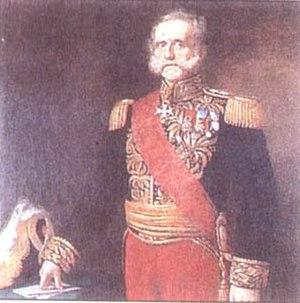
L’histoire de la Colombie commence il y a plus de 20 000 ans. Différentes civilisations amérindiennes se développent dès cette époque, dont la plus influente est celle du peuple Chibcha. Celui-ci domine le centre du pays lorsque Christophe Colomb « découvre » l'Amérique en 1492.